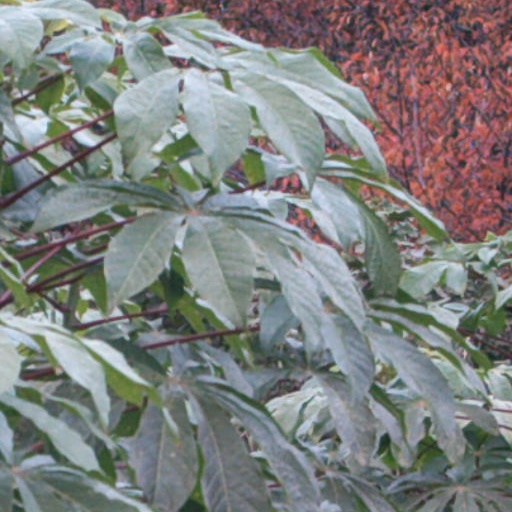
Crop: cassava